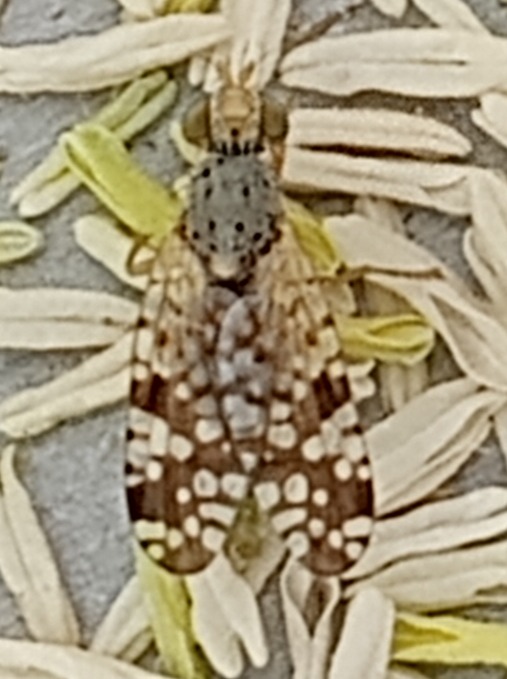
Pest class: non_pest_herbivores